Montaña Alavesa

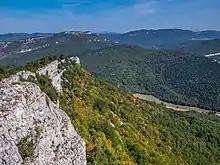
Landscape of Montaña Alavesa

Montaña Alavesa, full Cuadrilla de Campezo-Montaña Alavesa, is a "comarca" of the province of Álava, Spain. It is located to the southeast of Álava and covers an area of 534.87 km² with a population of 3179 people (2010). The capital lies in Santa Cruz de Campezo.